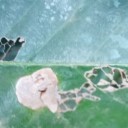
Label: Miner